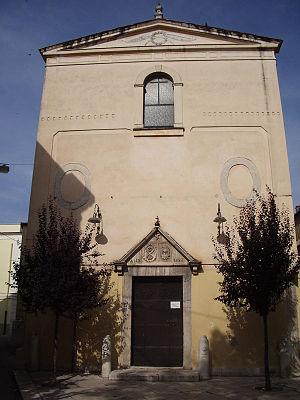
L'église du Purgatoire est un édifice religieux catholique du XVIe siècle, sis à Cerignola, dans la province de Foggia, dans le sud-est de l'Italie. A l'origine attachée au collège jésuite y attenant l'église mêle les styles baroque et néo-classique.